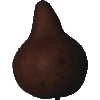
Label: Pear Kaiser 1